Cremeschnitte

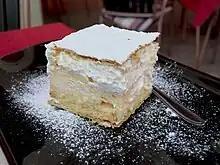
Famous "Bled cremschnitte"

A cremeschnitte (Bosnian and), also known as vanilla slice or custard slice, is a custard and chantilly cream cream cake dessert commonly associated with the former Austro-Hungarian Monarchy.